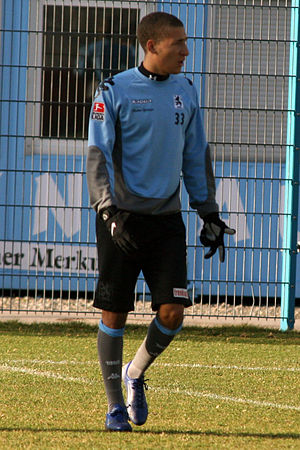
Fabian Johnson
Fabian Johnson er en amerikansk/tysk fodboldspiller. Han spiller for Bundesliga-klubben Borussia Mönchengladbach.